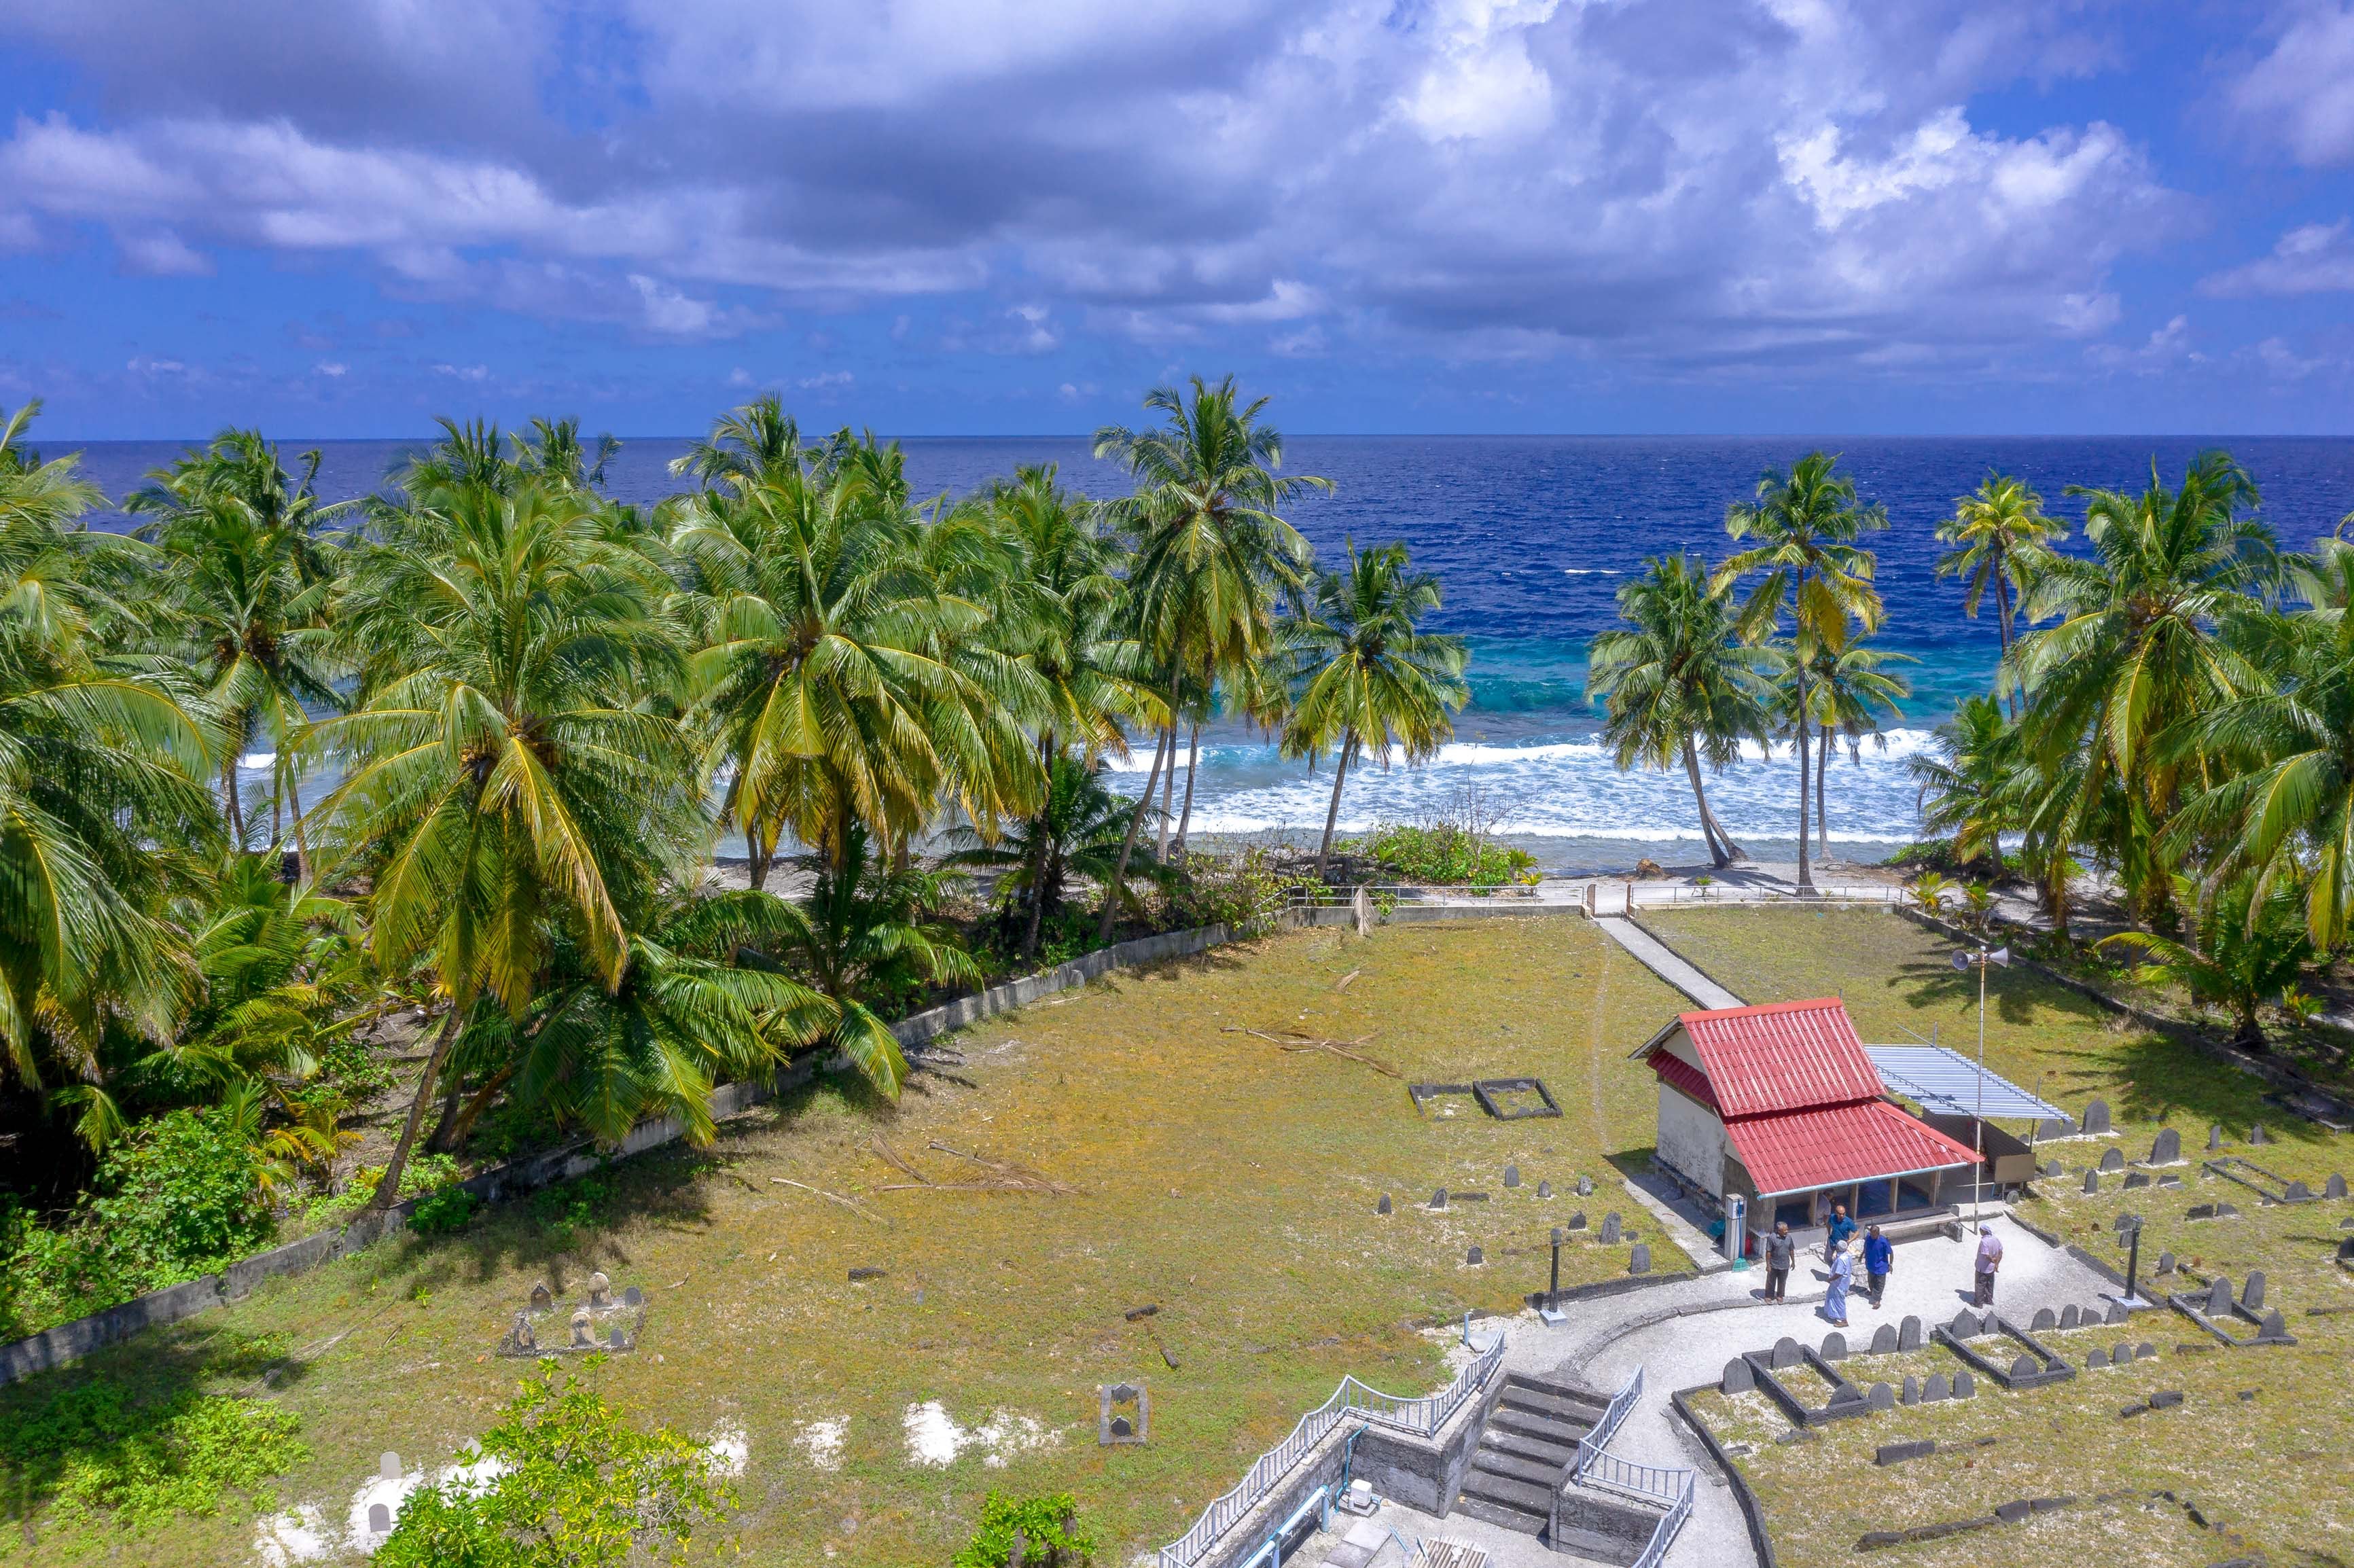
nature, beach, sea, cloud, sky, water, plant, azure, tree, coastal and oceanic landforms, arecales, natural landscape, vegetation, body of water, outdoor furniture, leisure, landscape, shade, real estate, sand, terrestrial plant, travel, shore, palm tree, attalea speciosa, sunlounger, caribbean, coast, resort town, grass, ocean, eco hotel, tropics, island, horizon, resort, chair, seaside resort, tourism, bench, bay, jungle, vacation, inlet, elaeis, estate, cottage, garden, plantation, lagoon